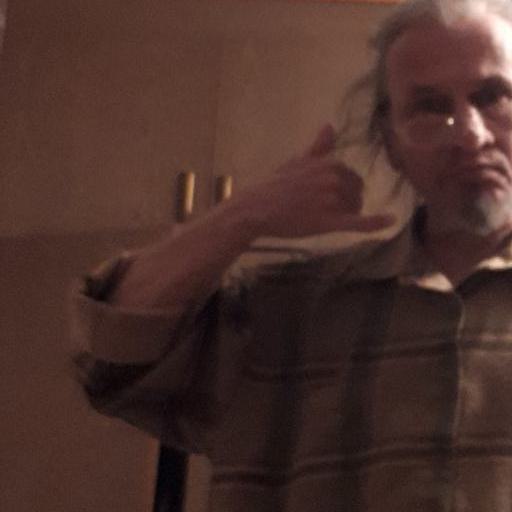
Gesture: call